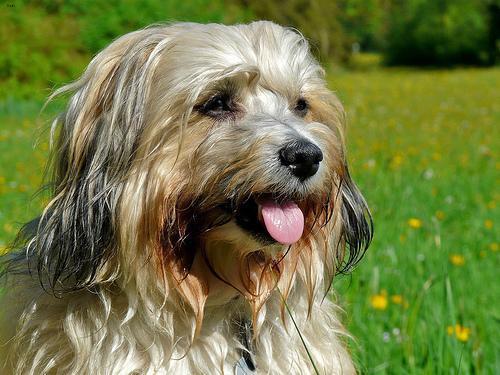
havanese